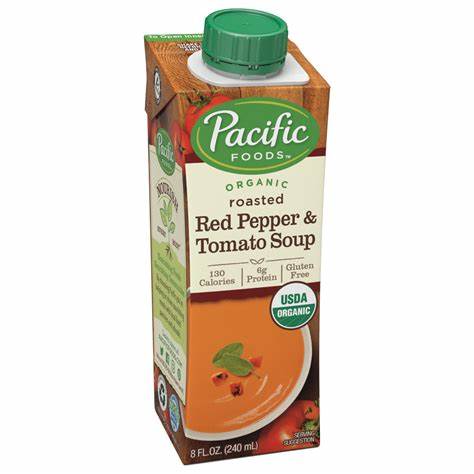
Waste category: cardboard